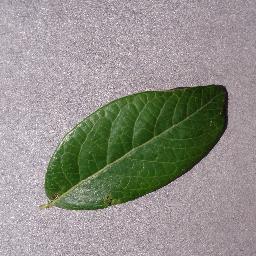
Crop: blueberry
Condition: healthy